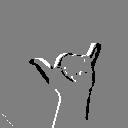
ASL letter: y